Emily Township

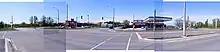
Fowler's Corner

Emily Township was responsible for requesting the commissioner who eventually ordered the amalgamation of the former County of Victoria municipalities.